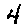
Label: 4